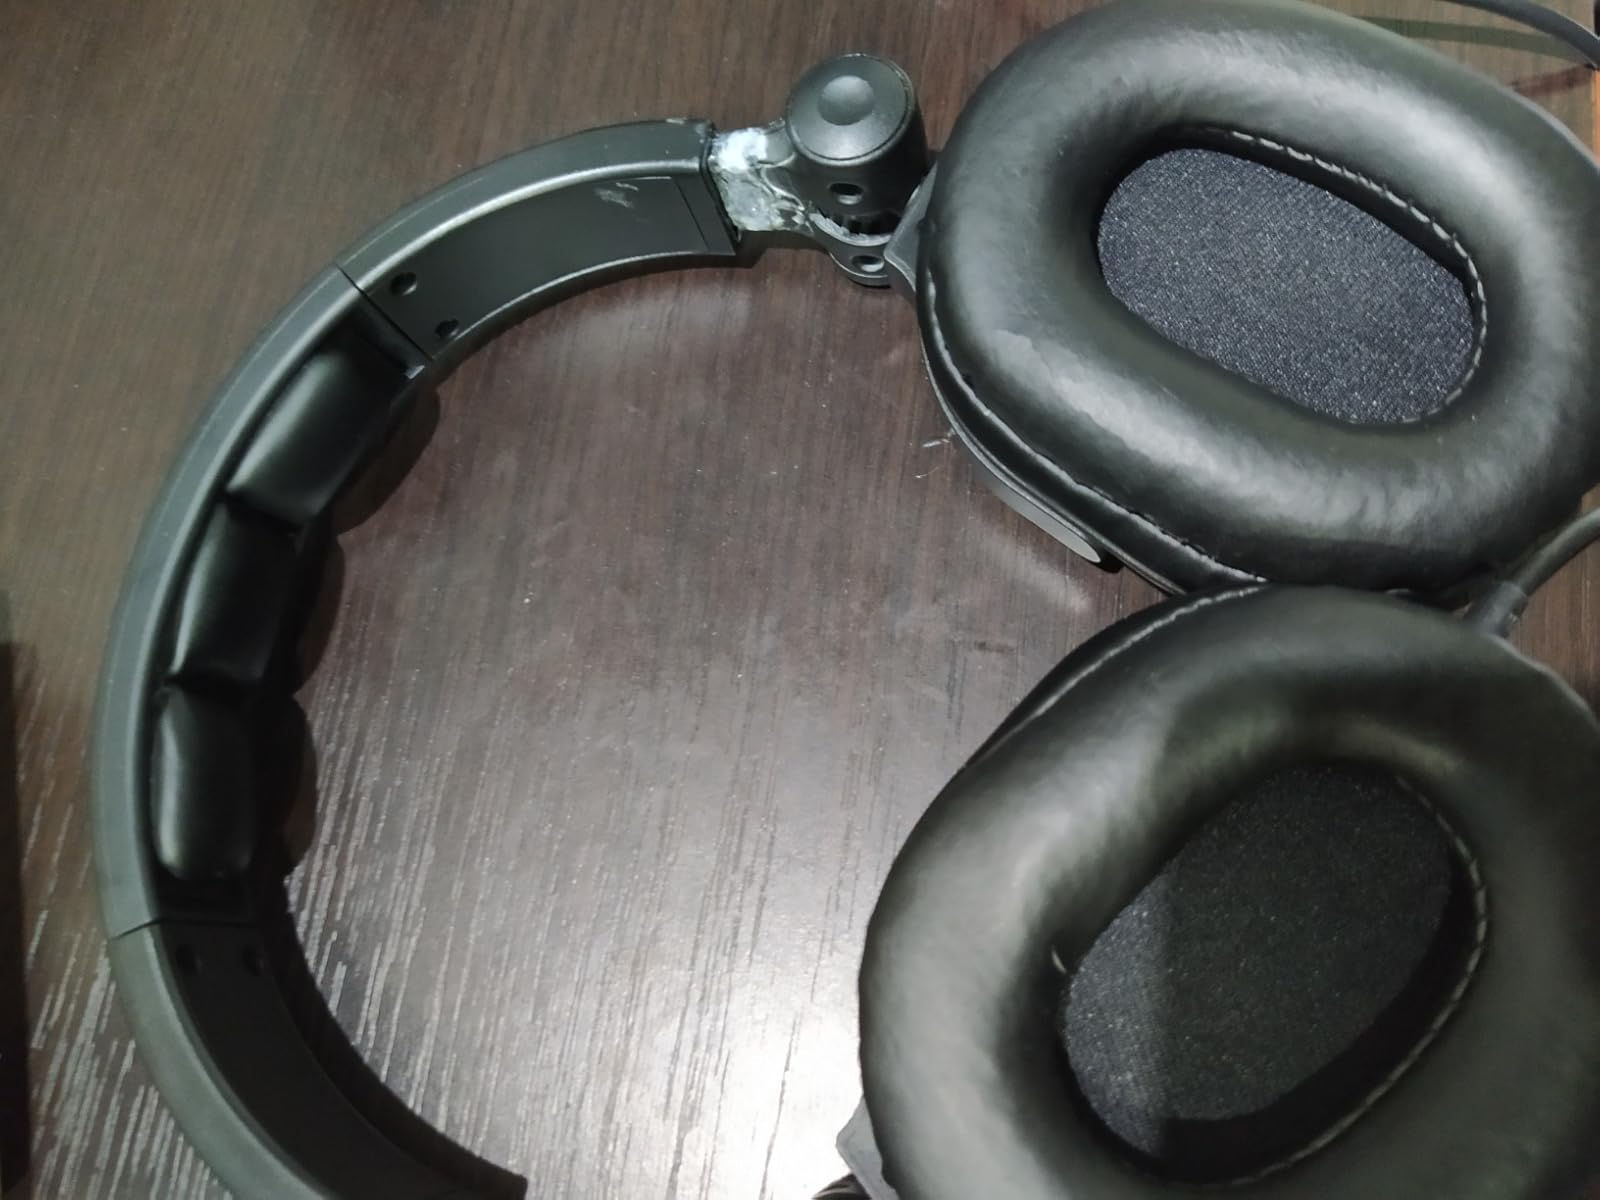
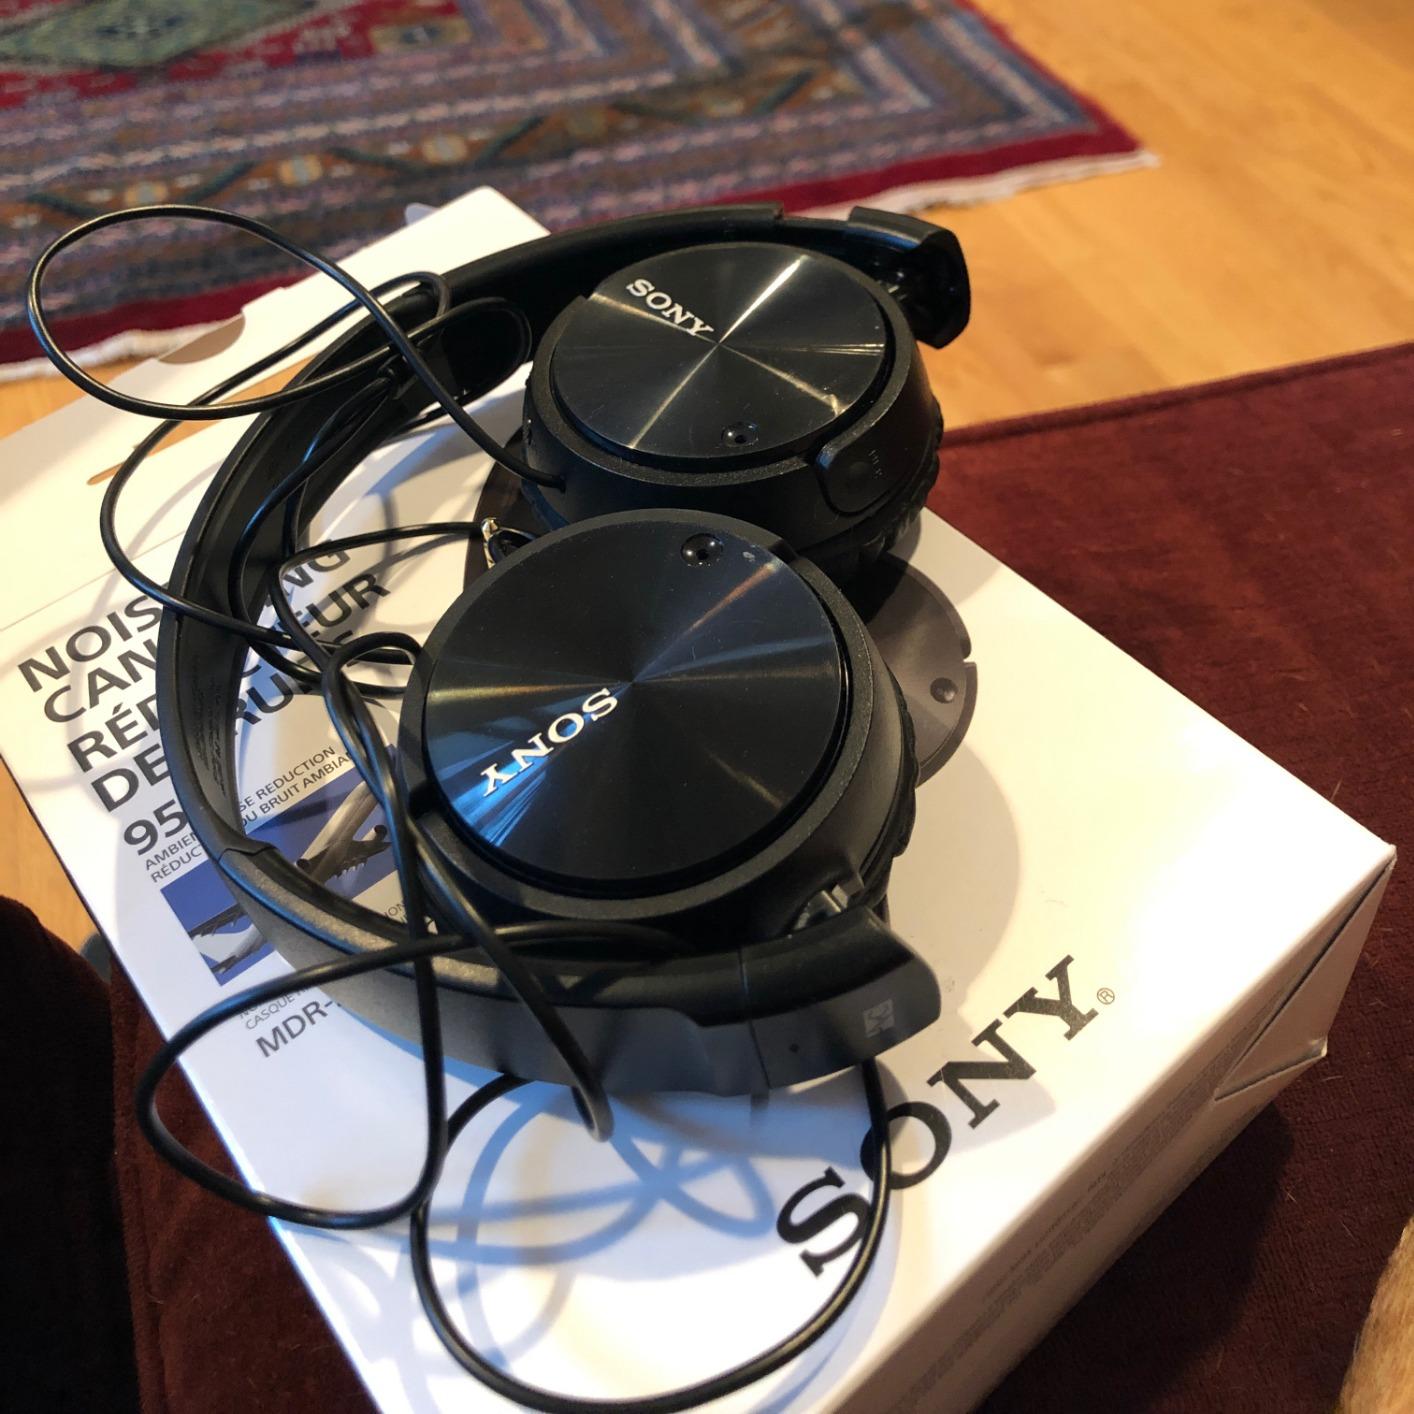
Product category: headphones
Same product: no